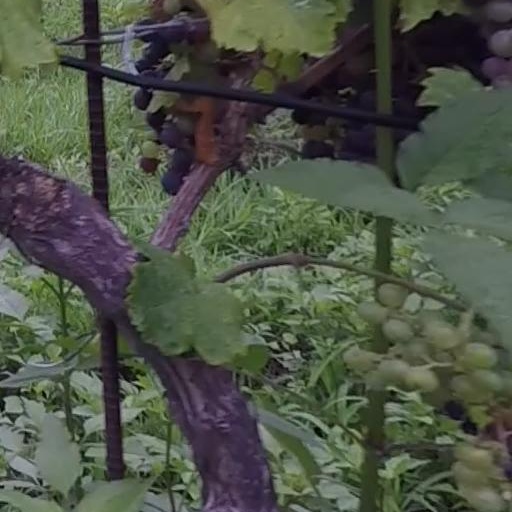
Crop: grape